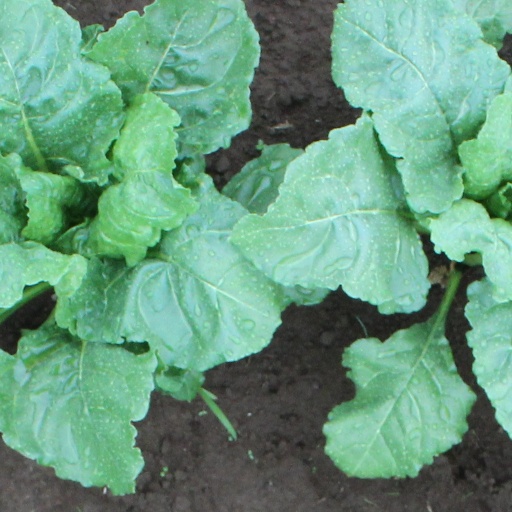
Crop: sugar beet